Governor General's Horse Guards

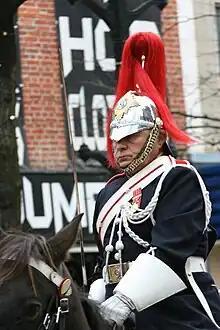
A GGHG member in full dress uniform during the funeral procession of Lincoln Alexander.

On ceremonial occasions, the full dress uniform is worn. The original uniform was adopted from the 13th Light Dragoons by one of their tailors who immigrated to Canada in 1822. The uniform was modified over time but remained consistent in its general colour and form with blue cloth and white facings, with silver buttons and fittings, and a shako for headgear. In 1871 the troop was designated a dragoon guard unit and it adopted the dragoon tunic from the 6th Dragoon Guards: blue tunic with white facings, retaining the silver buttons and fittings, but in a different configuration. The new uniform included a metal 1876 Albert Pattern helmet with a white plume, and was granted the privilege to wear augelites by all ranks in that same year. This uniform was later modified with the amalgamation of 1936. The regiment retained the 1871 uniform pattern, but changed the facing colours to red to match that of their namesake and allied unit in Britain, The Royal Horse Guards. The helmet remains in service with a red plume, but a forage cap was also adopted in the unit colours with guards peaks. The mess dress worn by officers and senior non-commissioned members of the regiment includes a blue jacket with scarlet vest. The regimental sergeant major and commanding officer along with other appointments can wear "patrols" (a uniform that is between full dress and service dress in formality) as well. DEU or service dress uniform is worn with unit insignia and the regimental forage cap. The officers were authorized in 1941 to wear guard stars for rank by King George VI.